Michiko Maeda

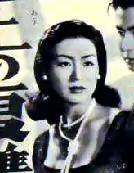
Michiko Maeda in a movie poster

is a Japanese film and television actress who became known as the first Japanese actress to appear in a nude scene in a mainstream film.